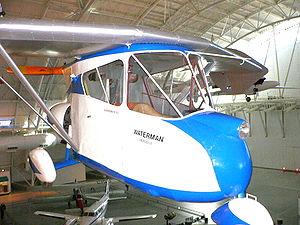
Le terme voiture volante est utilisé pour désigner un véhicule hybride ayant, plus ou moins, les capacités d'un avion et d'une automobile avec souvent une autonomie limitée.